Gülbahar Hatun (mother of Bayezid II)

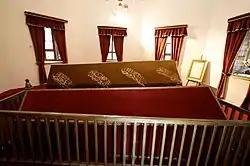
The interior appearance of the tomb in Gülbahar's mausoleum at the Fatih Mosque, Istanbul

Gülbahar Hatun died in 1492, and was buried in Fatih Mosque, Istanbul. The tomb was damaged in the 1766 Istanbul earthquake, and was rebuilt in 1767–1768.